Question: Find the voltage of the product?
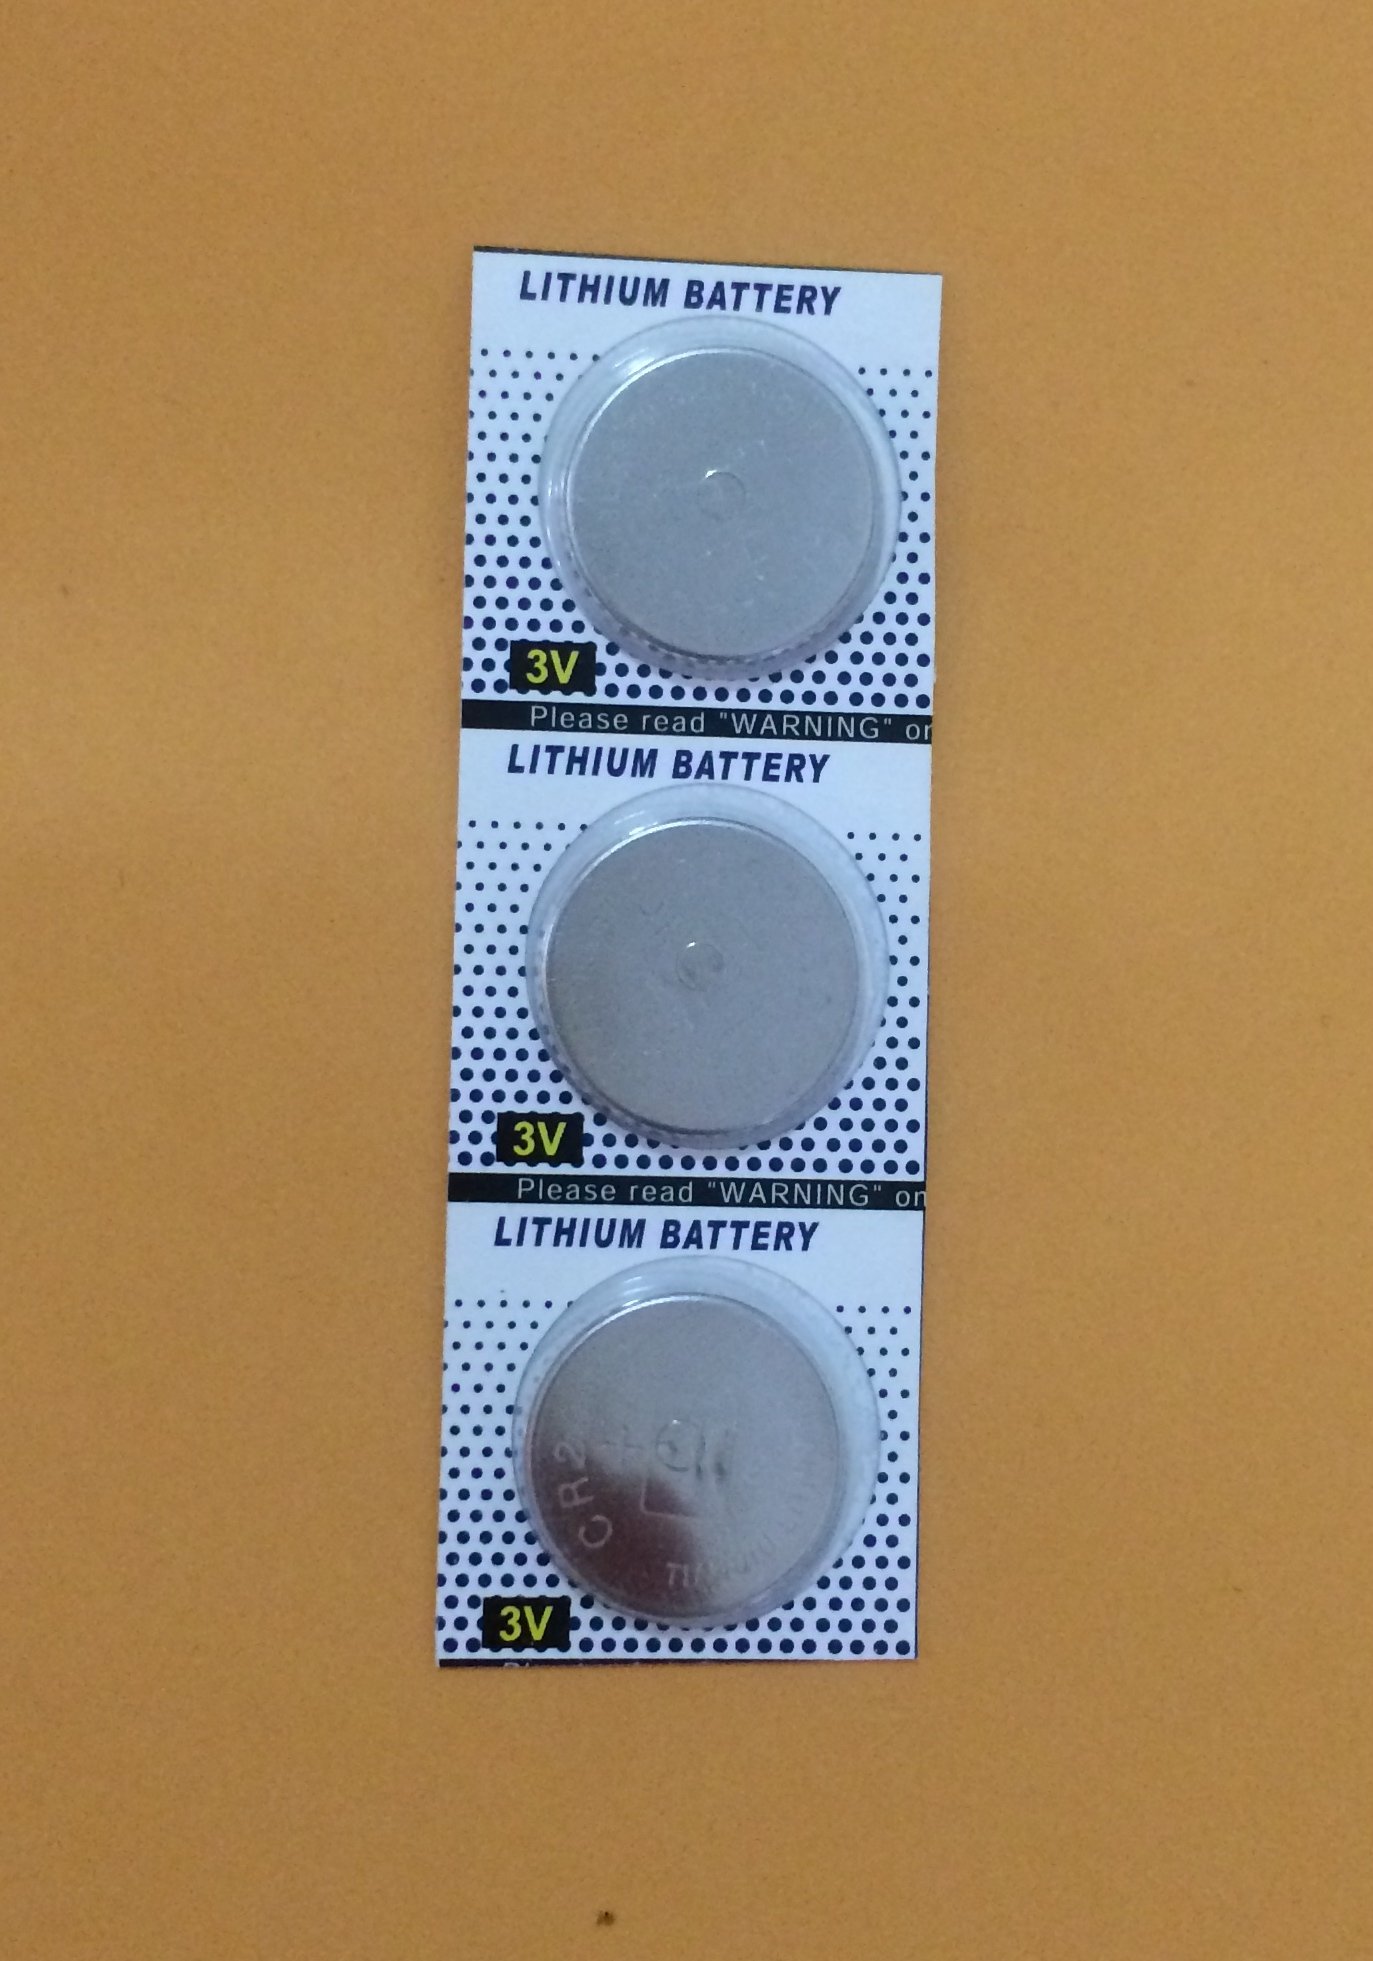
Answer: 3.0 volt